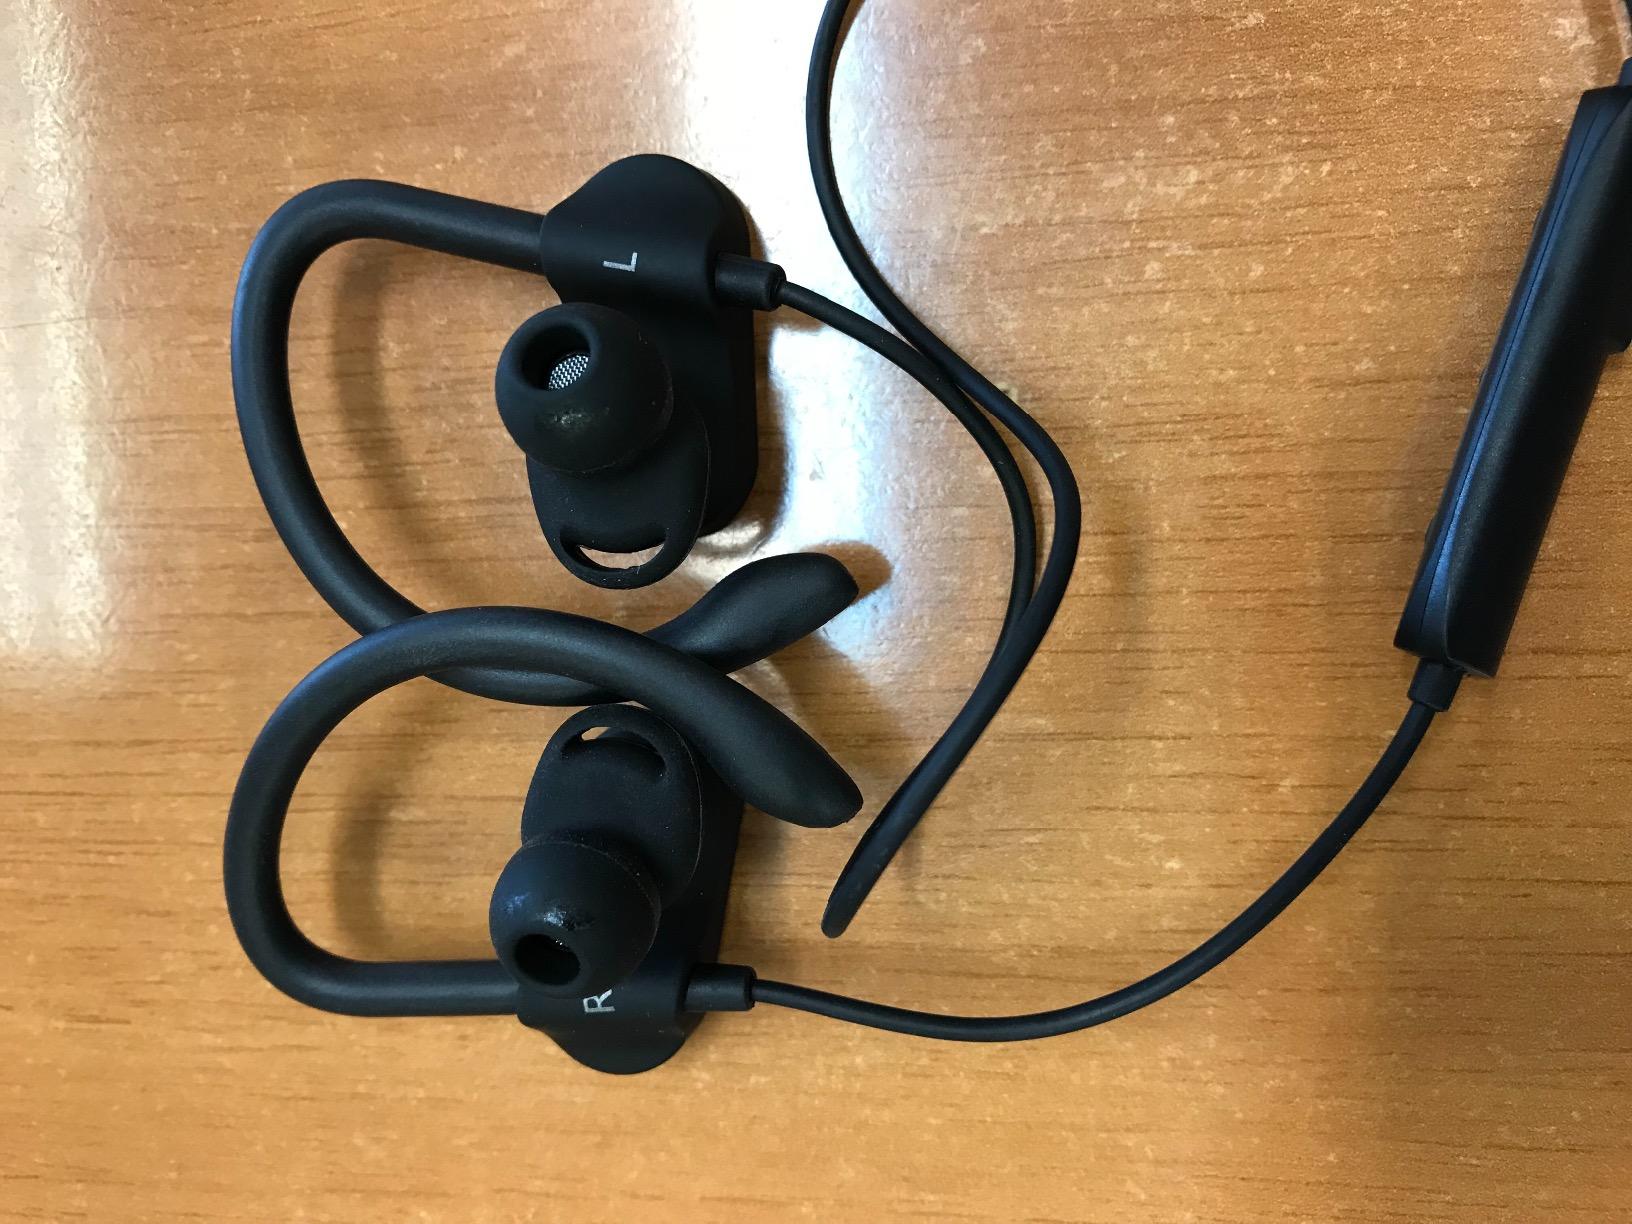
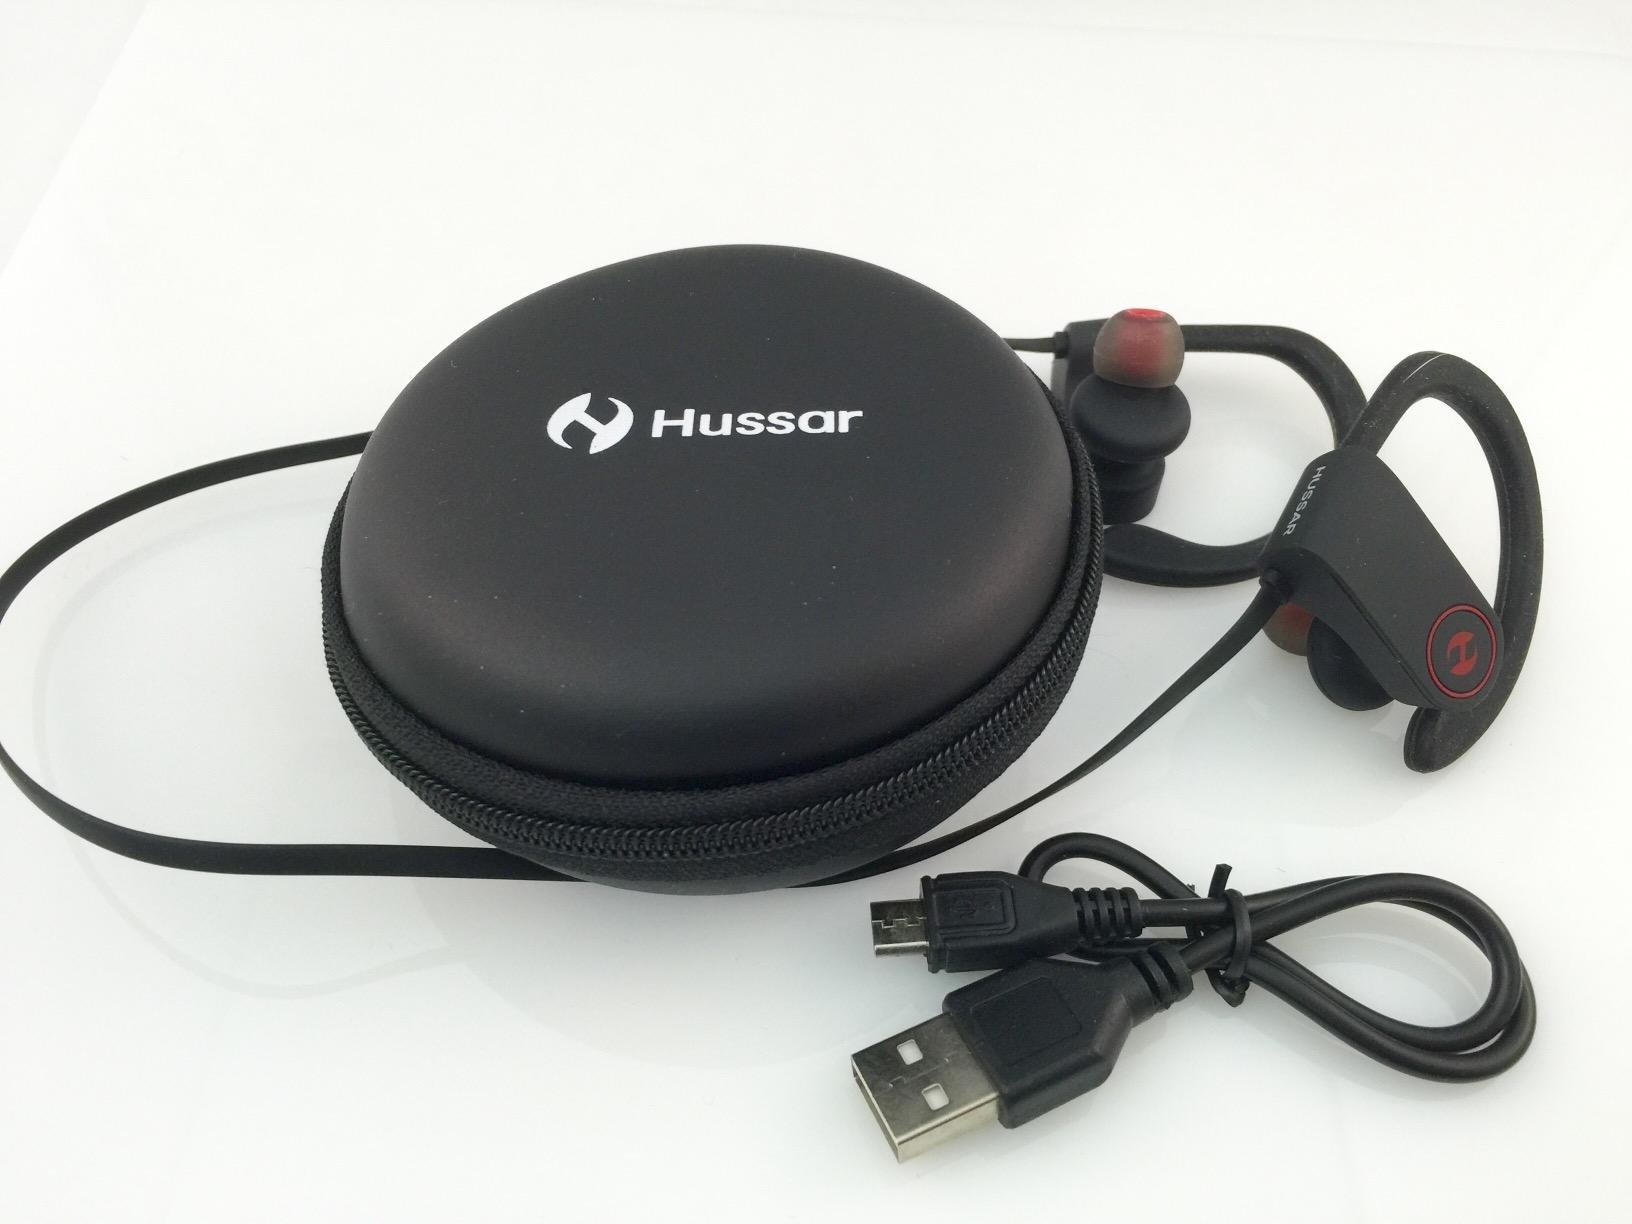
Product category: headphones
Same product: no